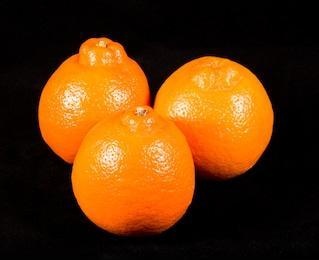
Label: mandarine